Jean-Joseph Kapeller

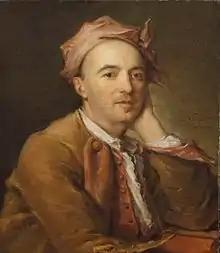
1753 portrait of Kapeller by Jean Frédéric Marc Nattier.

Jean-Joseph Kapeller (24 July 1706 – 29 November 1790) was a French painter, architect and geometer. Born in Marseille he was influenced by Jean-Baptiste de La Rose and Joseph Vernet, mainly producing landscapes and seascapes such as his 1756 masterwork "Embarcation of the Expeditionary Corps for Minorca at the Port of Marseille under the command of the Duke of Richelieu". He and his contemporary Charles François Lacroix de Marseille produced seascapes which marked a step-change in the appreciation of seascapes in Provence in the second half of the 18th century.